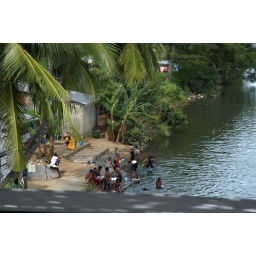
Bathing in the river from train to Kandy